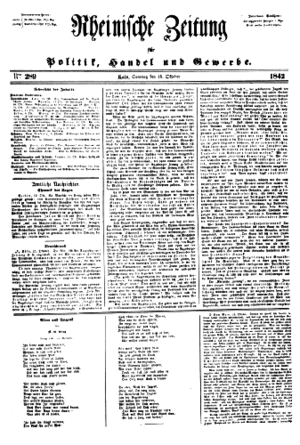
Gustav Mevissen, appelé à partir de 1884 Gustav von Mevissen, est un industriel et homme politique allemand. Après des débuts dans le textile, il investit dans les chemins de fer et dans l'industrie lourde. Pionnier, il fonde également plusieurs banques dont la Darmstädter Bank ainsi que des sociétés d'assurance. Sur le plan politique, il est un des meneurs des libéraux rhénans. Il entre au parlement régional de la Rhénanie prussienne, puis au parlement uni prussien et enfin au parlement de Francfort durant la révolution de mars 1848. En 1866, il intègre la chambre des seigneurs de Prusse, la chambre haute du parlement prussien.